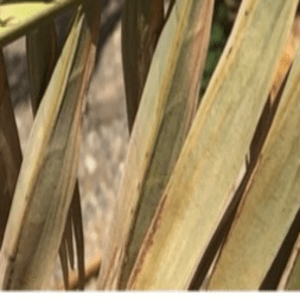
Label: Magnesium Deficiency